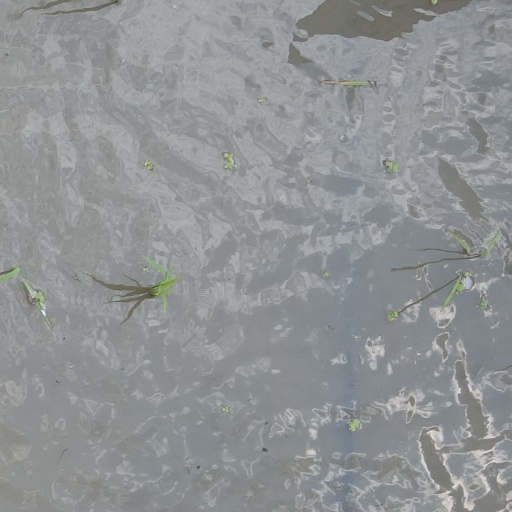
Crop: rice